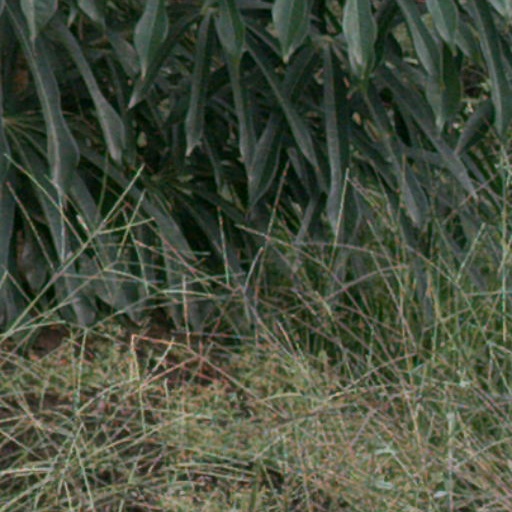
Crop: cassava